Amsterdam

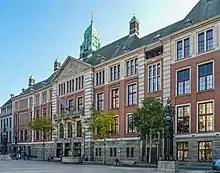
The Amsterdam Stock Exchange, the oldest stock exchange in the world

The Amsterdam canal system is the result of conscious city planning. In the early 17th century, when immigration was at a peak, a comprehensive plan was developed that was based on four concentric half-circles of canals with their ends emerging at the IJ bay. Known as the Grachtengordel, three of the canals were mostly for residential development: the Herengracht (where "Heren" refers to "Heren Regeerders van de stad Amsterdam", ruling lords of Amsterdam, while "gracht" means canal, so that the name can be roughly translated as "Canal of the Lords"), Keizersgracht (Emperor's Canal) and Prinsengracht (Prince's Canal). The fourth and outermost canal is the Singelgracht, which is often not mentioned on maps because it is a collective name for all canals in the outer ring. The Singelgracht should not be confused with the oldest and innermost canal, the Singel.